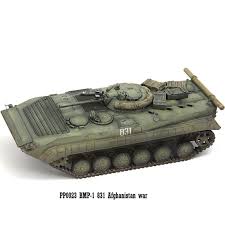
Label: BMP